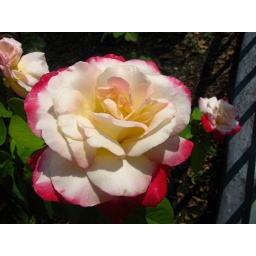
Located in the rose garden between cinderella's castle and tomorrowland